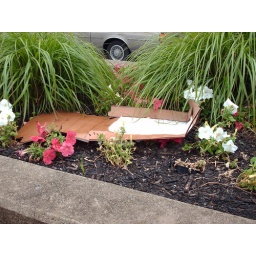
flower bed in front of bryn mawr hospital main entrance